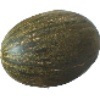
Label: melon_piel_de_sapo